Archduke Ferdinand Karl Viktor of Austria-Este

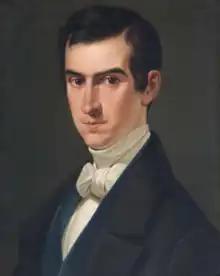

Ferdinand Karl Viktor (20 July 1821 – 15 December 1849) was Archduke of Austria-Este and Prince of Modena.